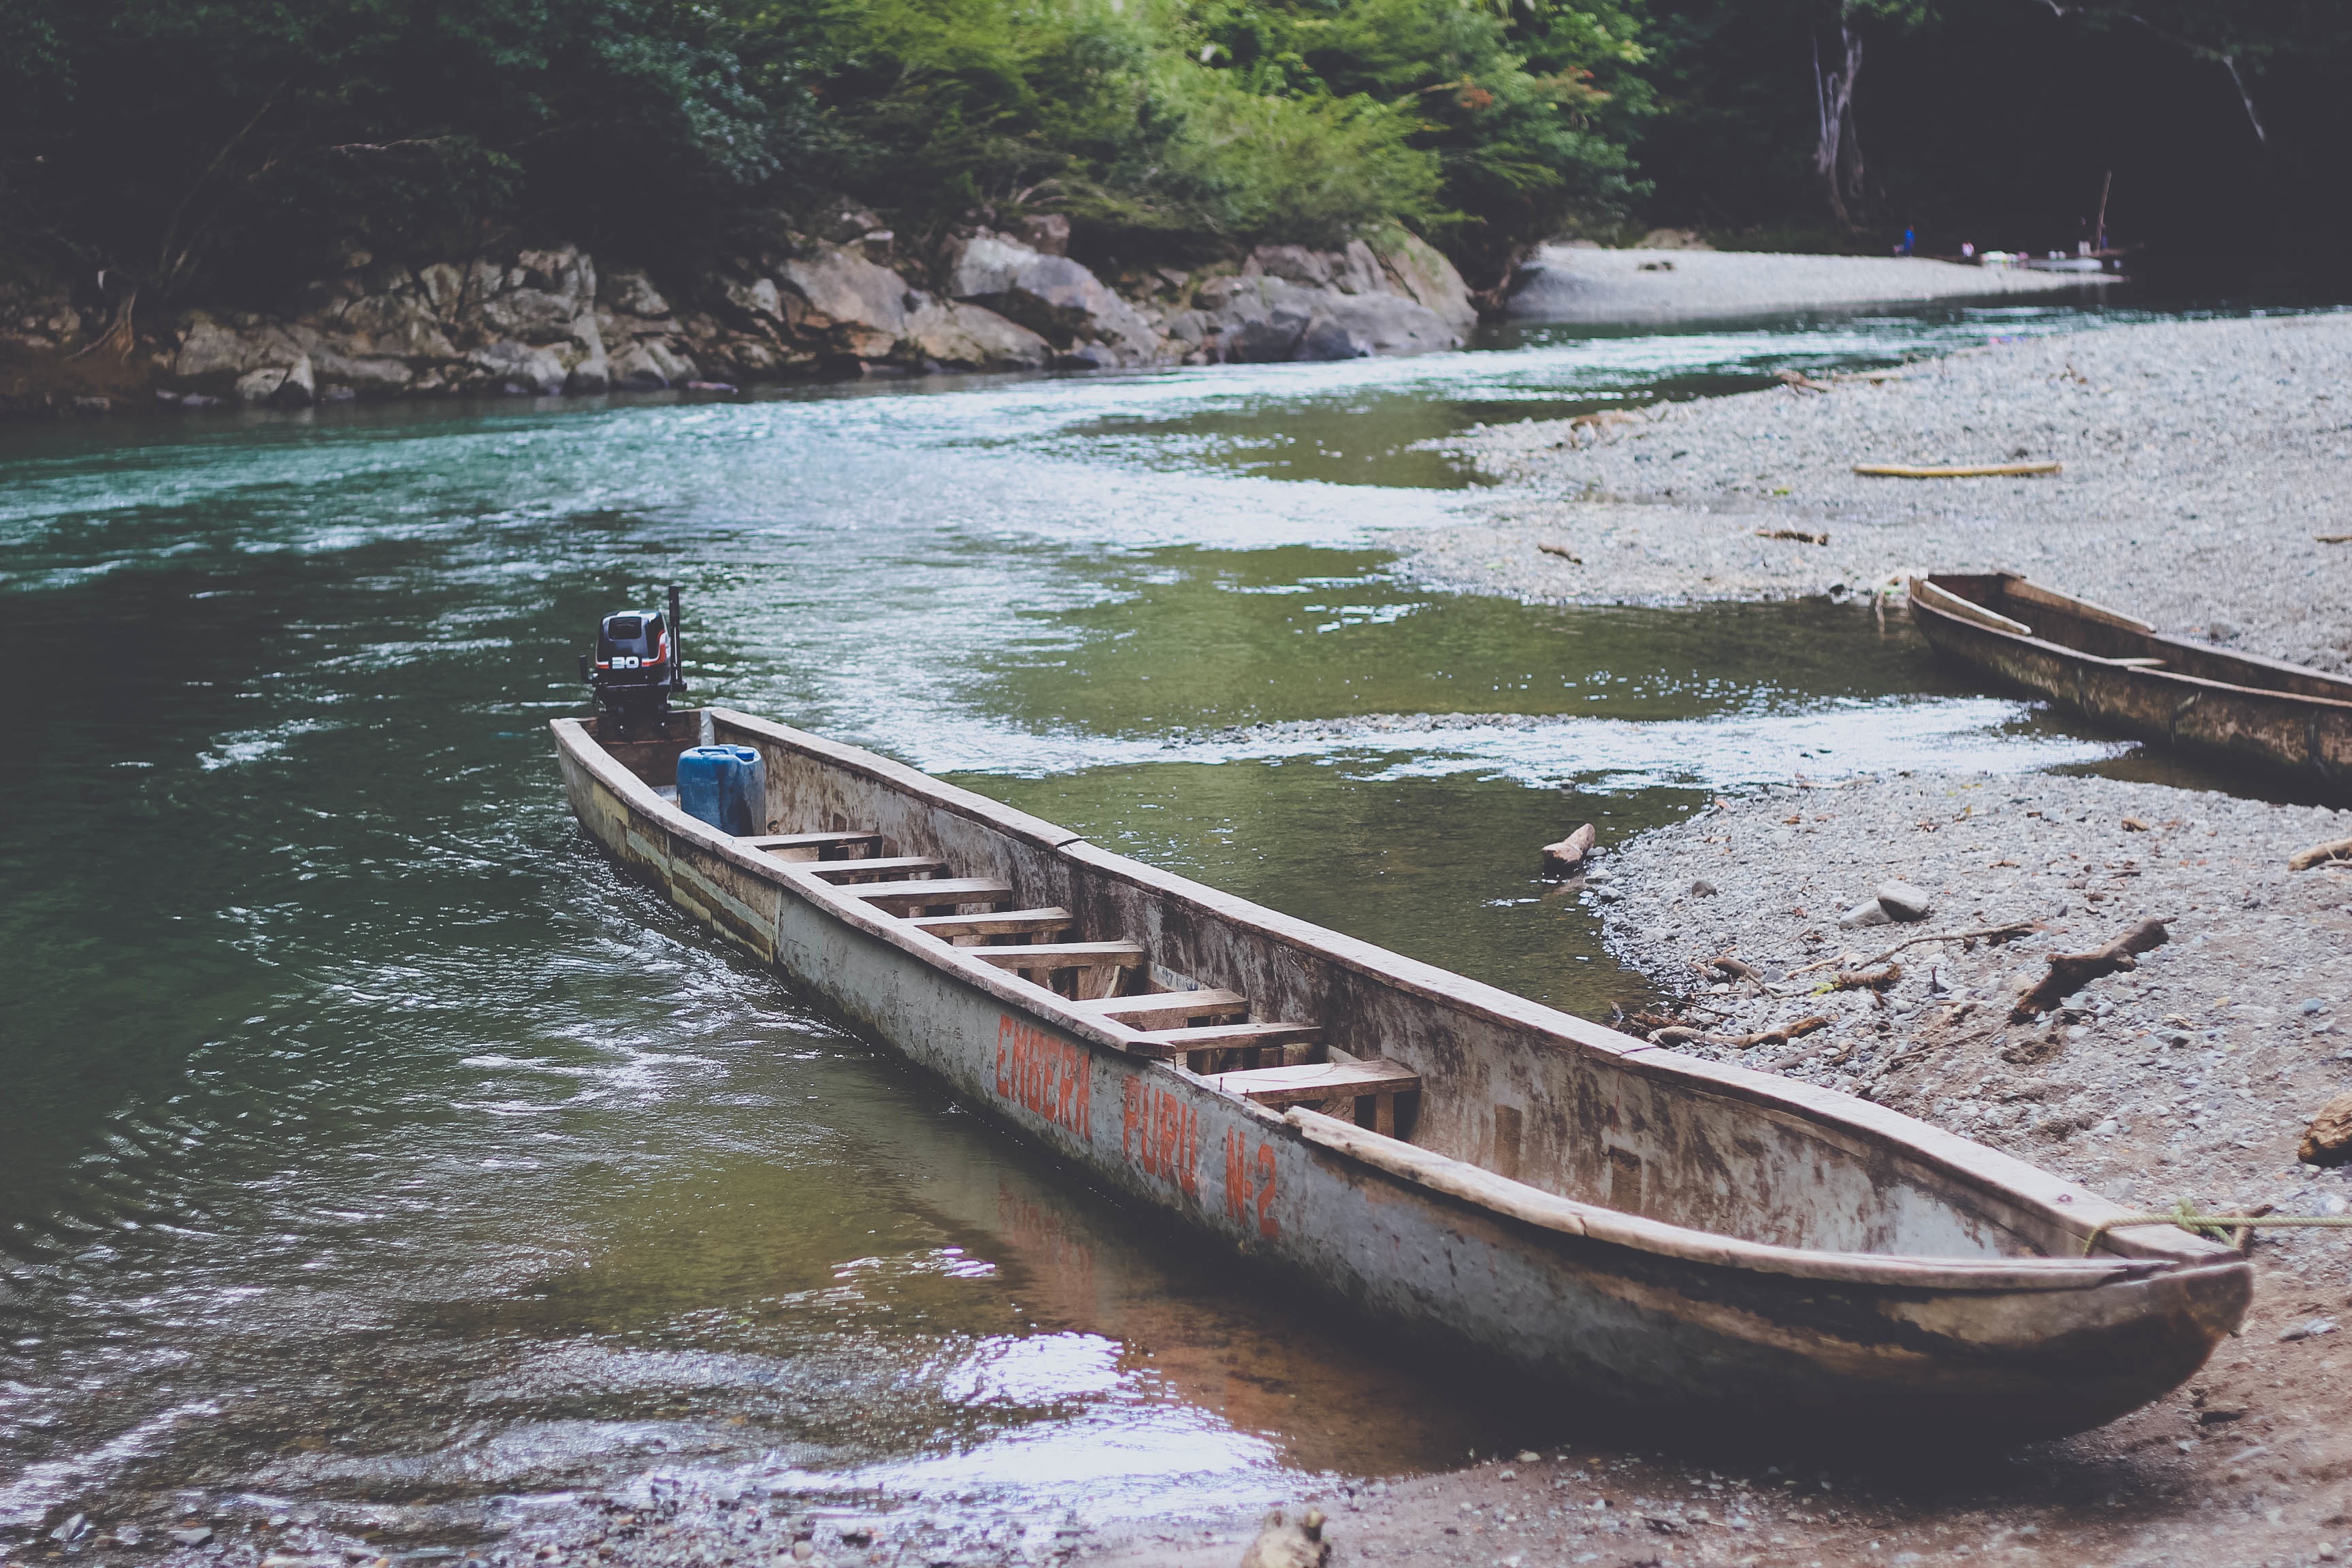
sea, creek, boat, river, canoe, stream, paddle, vehicle, rapid, longboat, boating, watercraft, watercraft rowing